Dragon Eye Congee

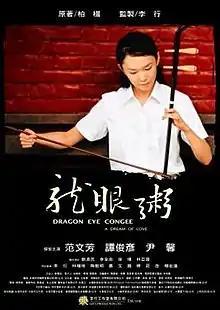

Dragon Eye Congee: A Dream of Love is a 2005 Taiwanese romance film set in the 1960s. Produced by Lee Hsing and directed by Allen Chang, the film stars Singapore's Fann Wong, Hong Kong's Shaun Tam and Taiwan's Ivy Yin.